Ohio Stadium

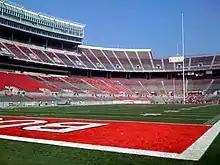
Stadium endzone in 2009

The first game in the stadium was against Ohio Wesleyan University on October 7, 1922, and brought a crowd of around 25,000, which left people concerned because the stadium was half empty. This concern was put to rest at the stadium's formal dedication against Michigan on October 21, which the Wolverines won, 19–0. The crowd was announced at the game to be 72,000, but no one is really sure how many people made it into the stadium. This attendance mark was broken in a game against Michigan in 1926 when 90,411 came out to support the Buckeyes; this is also the last time standing-room-only tickets were sold for a game.